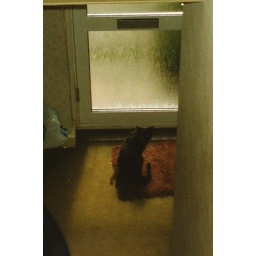
Our cat Jessie in her favourite place - the mat by the front door